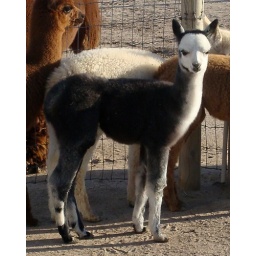
A beautiful silver grey girl out of our dam Millie and by Silver Accent!